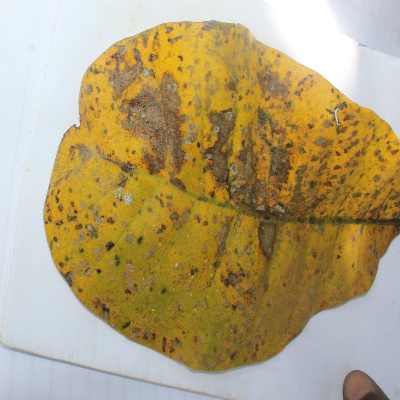
Crop: Cashew
Condition: anthracnose